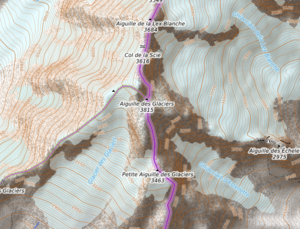
carte réalisée sur umap This map was created from OpenStreetMap project data, collected by the community. This map may be incomplete, and may contain errors. Don't rely solely on it for navigation.
L'aiguille des Glaciers est un sommet du massif du Mont-Blanc culminant à 3 817 mètres d'altitude. C'est le point culminant de la commune de Bourg-Saint-Maurice.